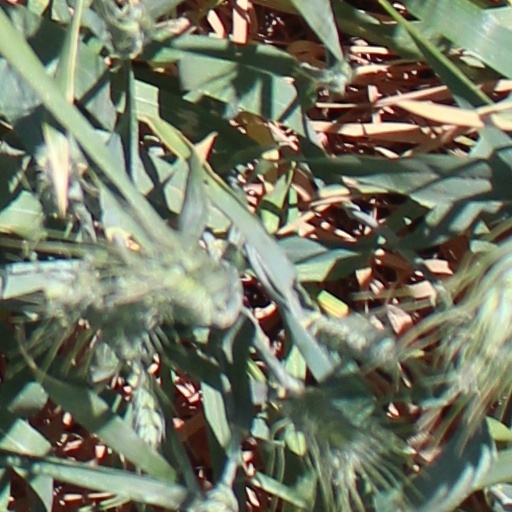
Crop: wheat